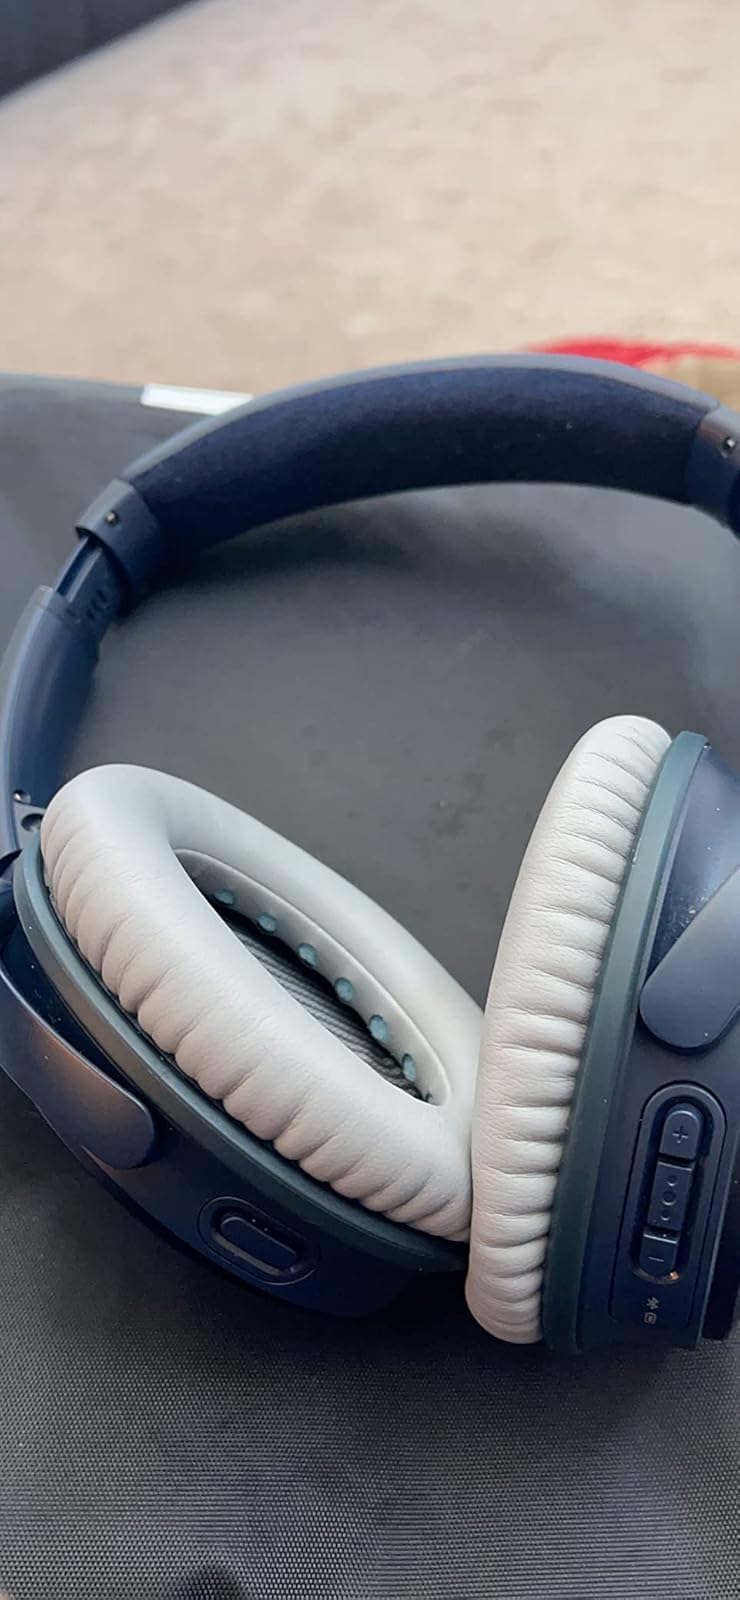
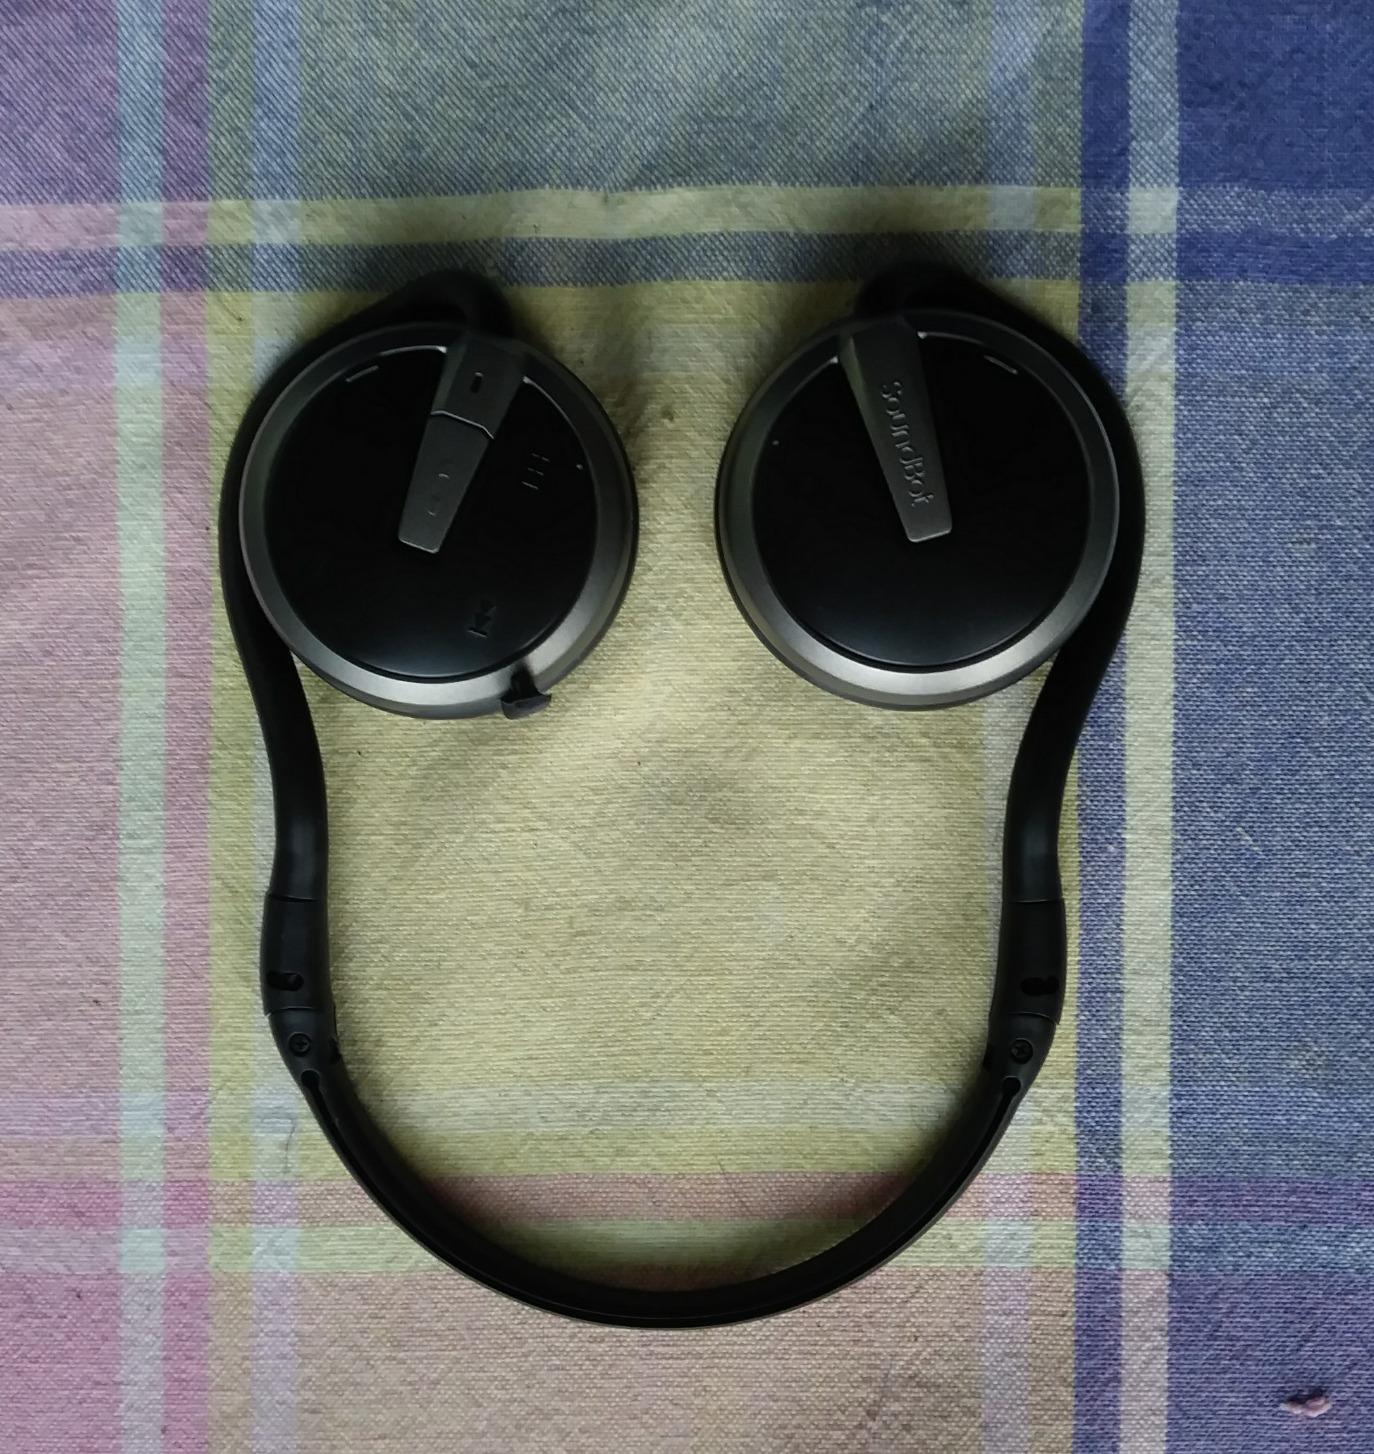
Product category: headphones
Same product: no